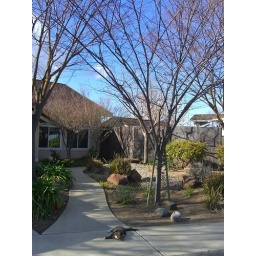
The cat is laying around in front... good old Klopping Court. It looks prettier when the trees have leaves.